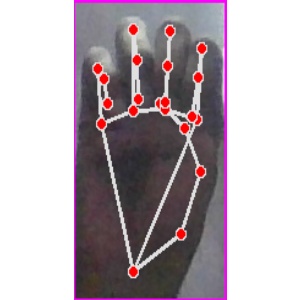
अक्षर: म